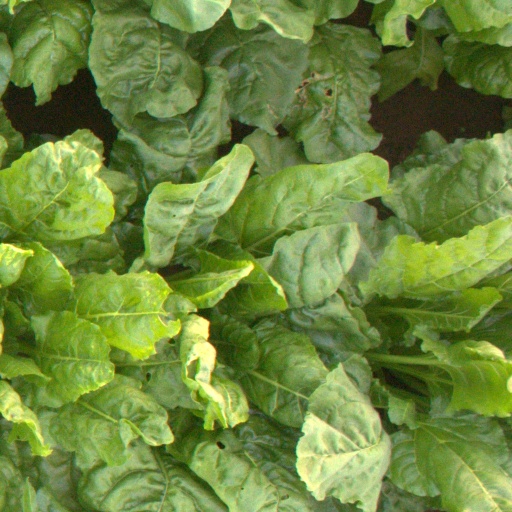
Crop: sugar beet